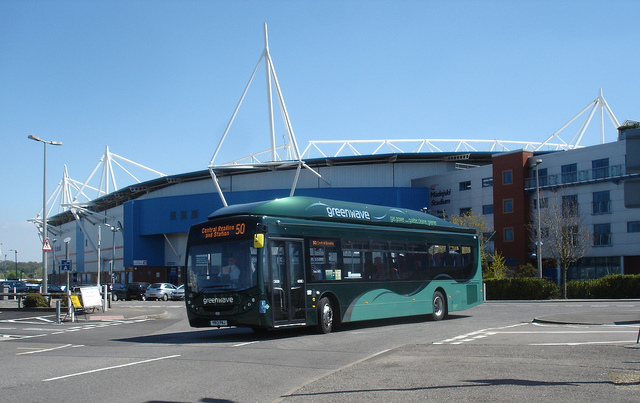
A tour bus in middle of a parking lot.

A bus driving across a parking lot near a large building.

A black and turquoise city bus drives through a parking lot.

A green and black city bus sits outside of a building.

A green bus is in a parking lot.